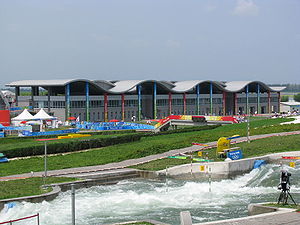
Shunyi olympiske ro- og kajakstadion
Shunyi olympiske ro- og kajakstadion med baner til Whitewater Slalom
Shunyi olympiske ro- og kajakstadion er et stadion, der er bygget med hensigt på roning, kano og kajak og langdistancesvømning under de Olympiske Lege 2008. Det ligger i Mapo i Shunyi, der et distrikt i Beijing.